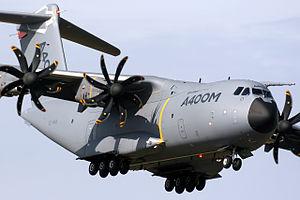
L'Airbus A400M Atlas est un avion de transport militaire polyvalent conçu par Airbus Military, entré en service en 2013. Au 31 mai 2018, il totalise 174 commandes dont 63 livrées.